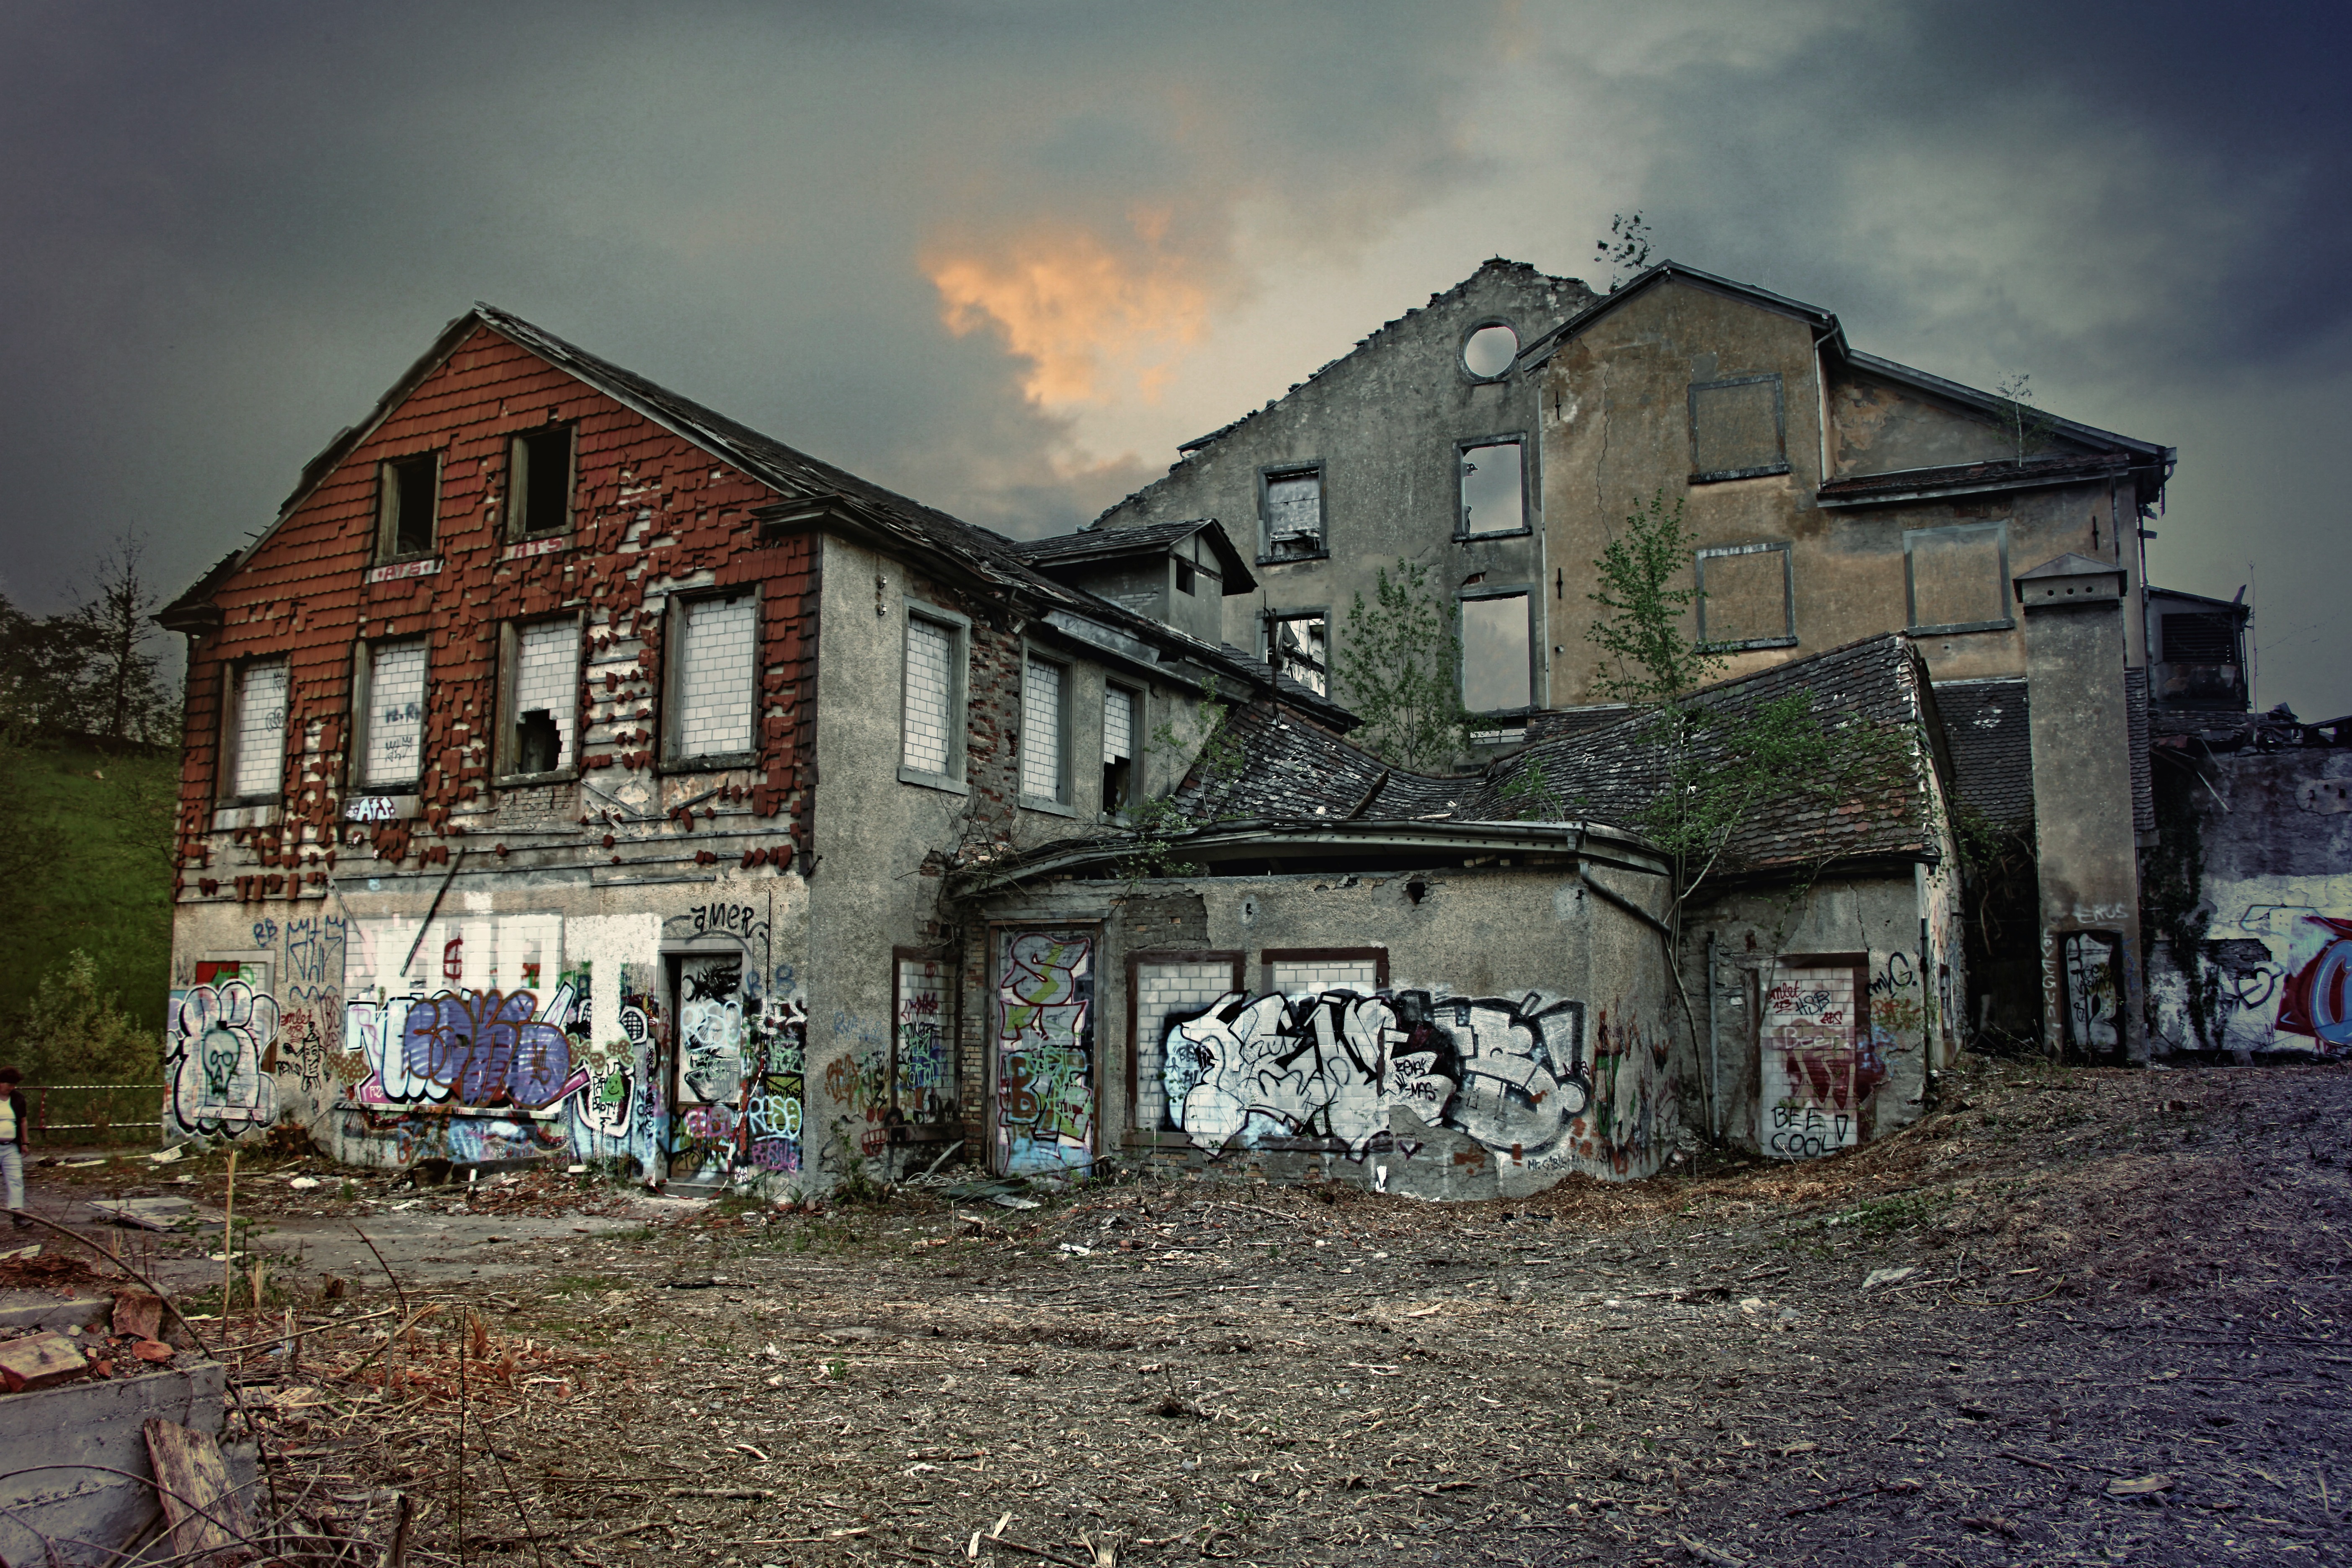
road, street, house, town, building, home, village, shack, suburb, industry, graffiti, crash, ruins, old houses, neighbourhood, break up, factory building, rural area, urban area, residential area, human settlement, former spinning mill